Oliver Leese

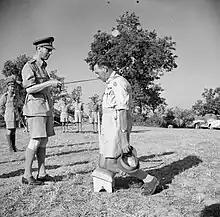
Leese receiving his knighthood in the field from King George VI on 26 July 1944.

On 24 December 1943, however, Leese was ordered to Italy to succeed Montgomery as the Eighth Army commander. By the time of Leese's arrival, he discovered that the Eighth Army had reached its first enforced halt. It and Lieutenant General Mark W. Clark's U.S. Fifth Army (both of which formed the 15th Army Group under General Sir Harold Alexander) had bogged down in front of the German Winter Line. Other than a minor action in mid-January 1944, his army remained static until May 1944. This allowed him the time and opportunity to get to know the men and formations under his control.